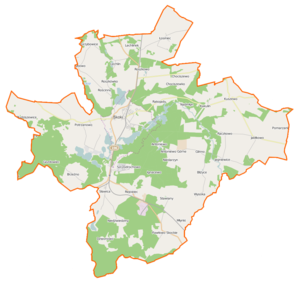
Skoki est une gmina mixte du powiat de Wągrowiec, Grande-Pologne, dans le centre-ouest de la Pologne. Son siège est la ville de Skoki, qui se situe environ 16 km au sud de Wągrowiec et 34 km au nord-est de la capitale régionale Poznań.